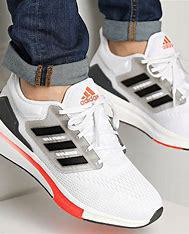
Brand: Adidas
Model: EQ21 Run